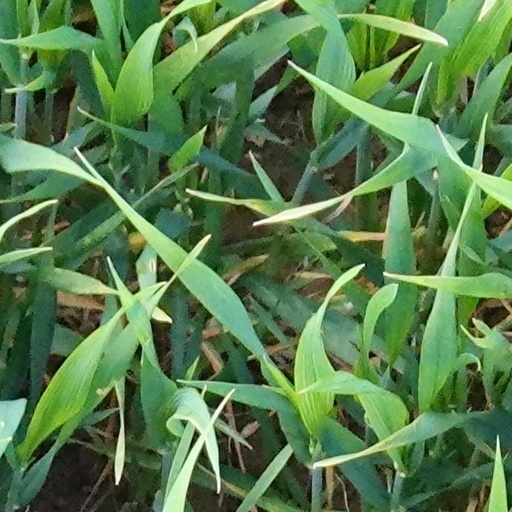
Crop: wheat